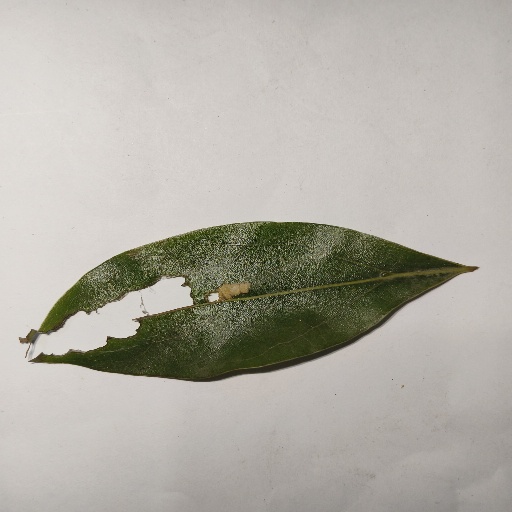
Species: Camphor
Leaf condition: Shot Hole